Big Mama's & Papa's Pizzeria

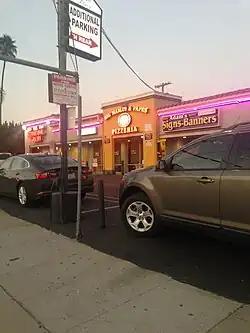
A Big Mama's & Papa's Pizzeria in Los Angeles

Big Mama's & Papa's Pizzeria is a pizza restaurant chain primarily located in Southern California. The chain is notable for its extremely large "Giant Sicilian" pizza, which is claimed to be the largest deliverable pizza in the world. The chain gained notoriety when, during the 86th Academy Awards in 2014, host Ellen DeGeneres had Big Mama's pizzas delivered onstage.